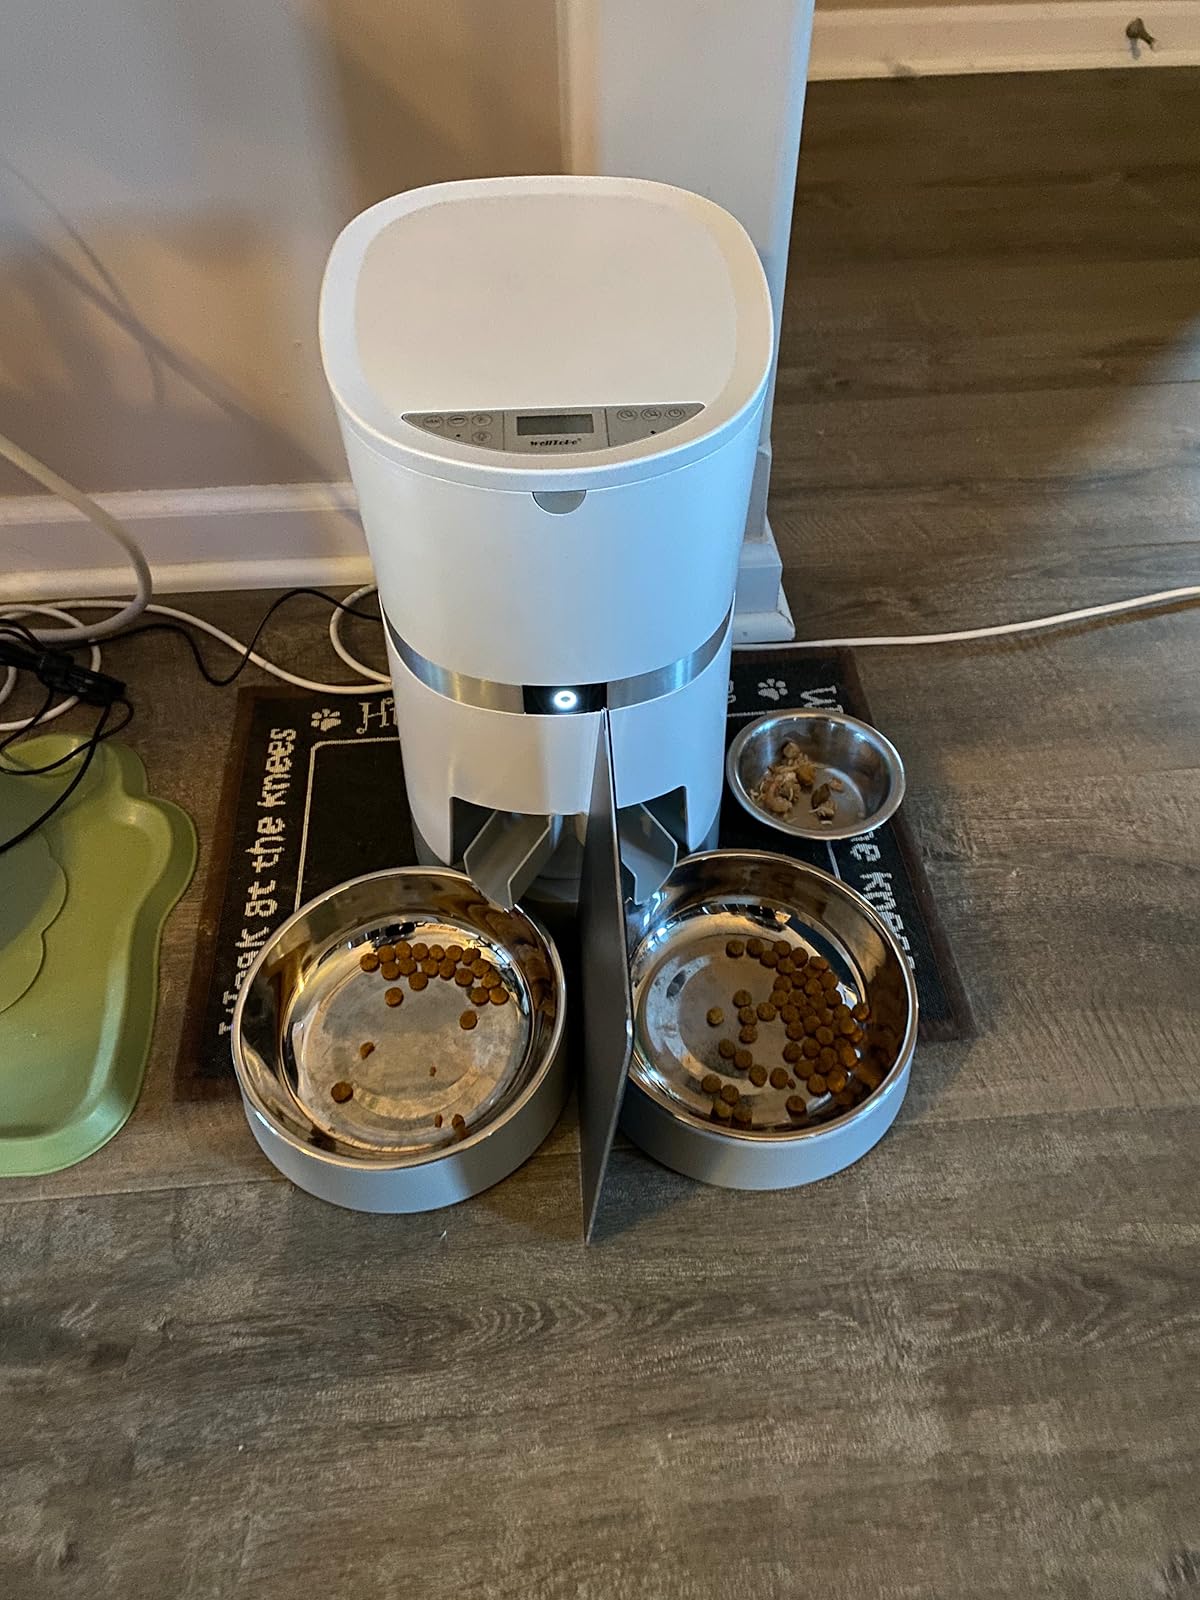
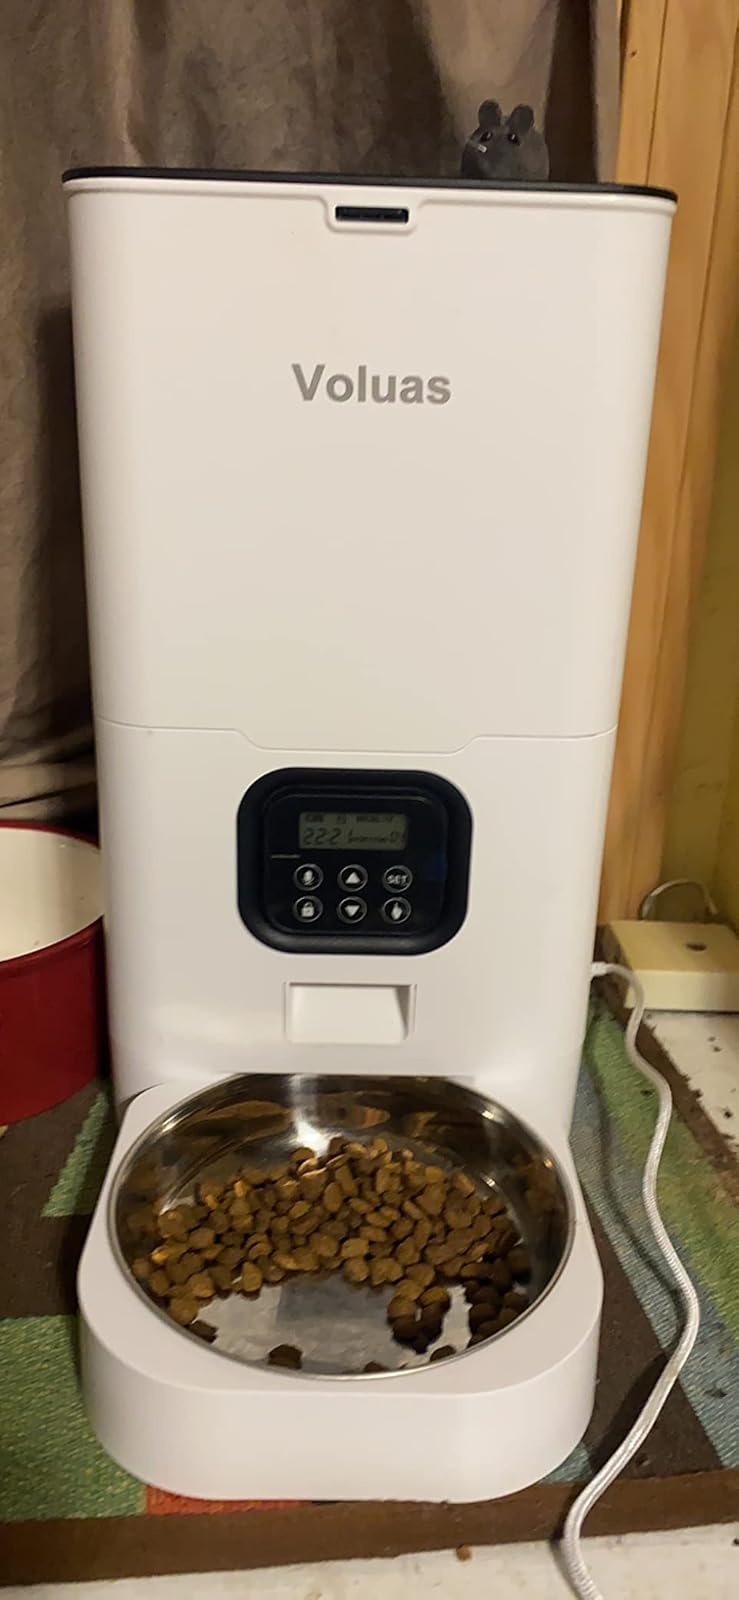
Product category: items_feeder
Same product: no